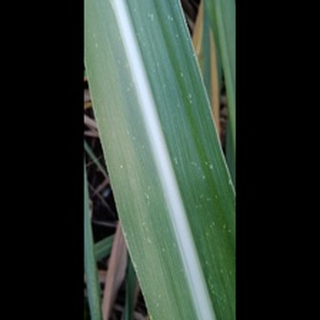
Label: sugarcane_mosaic